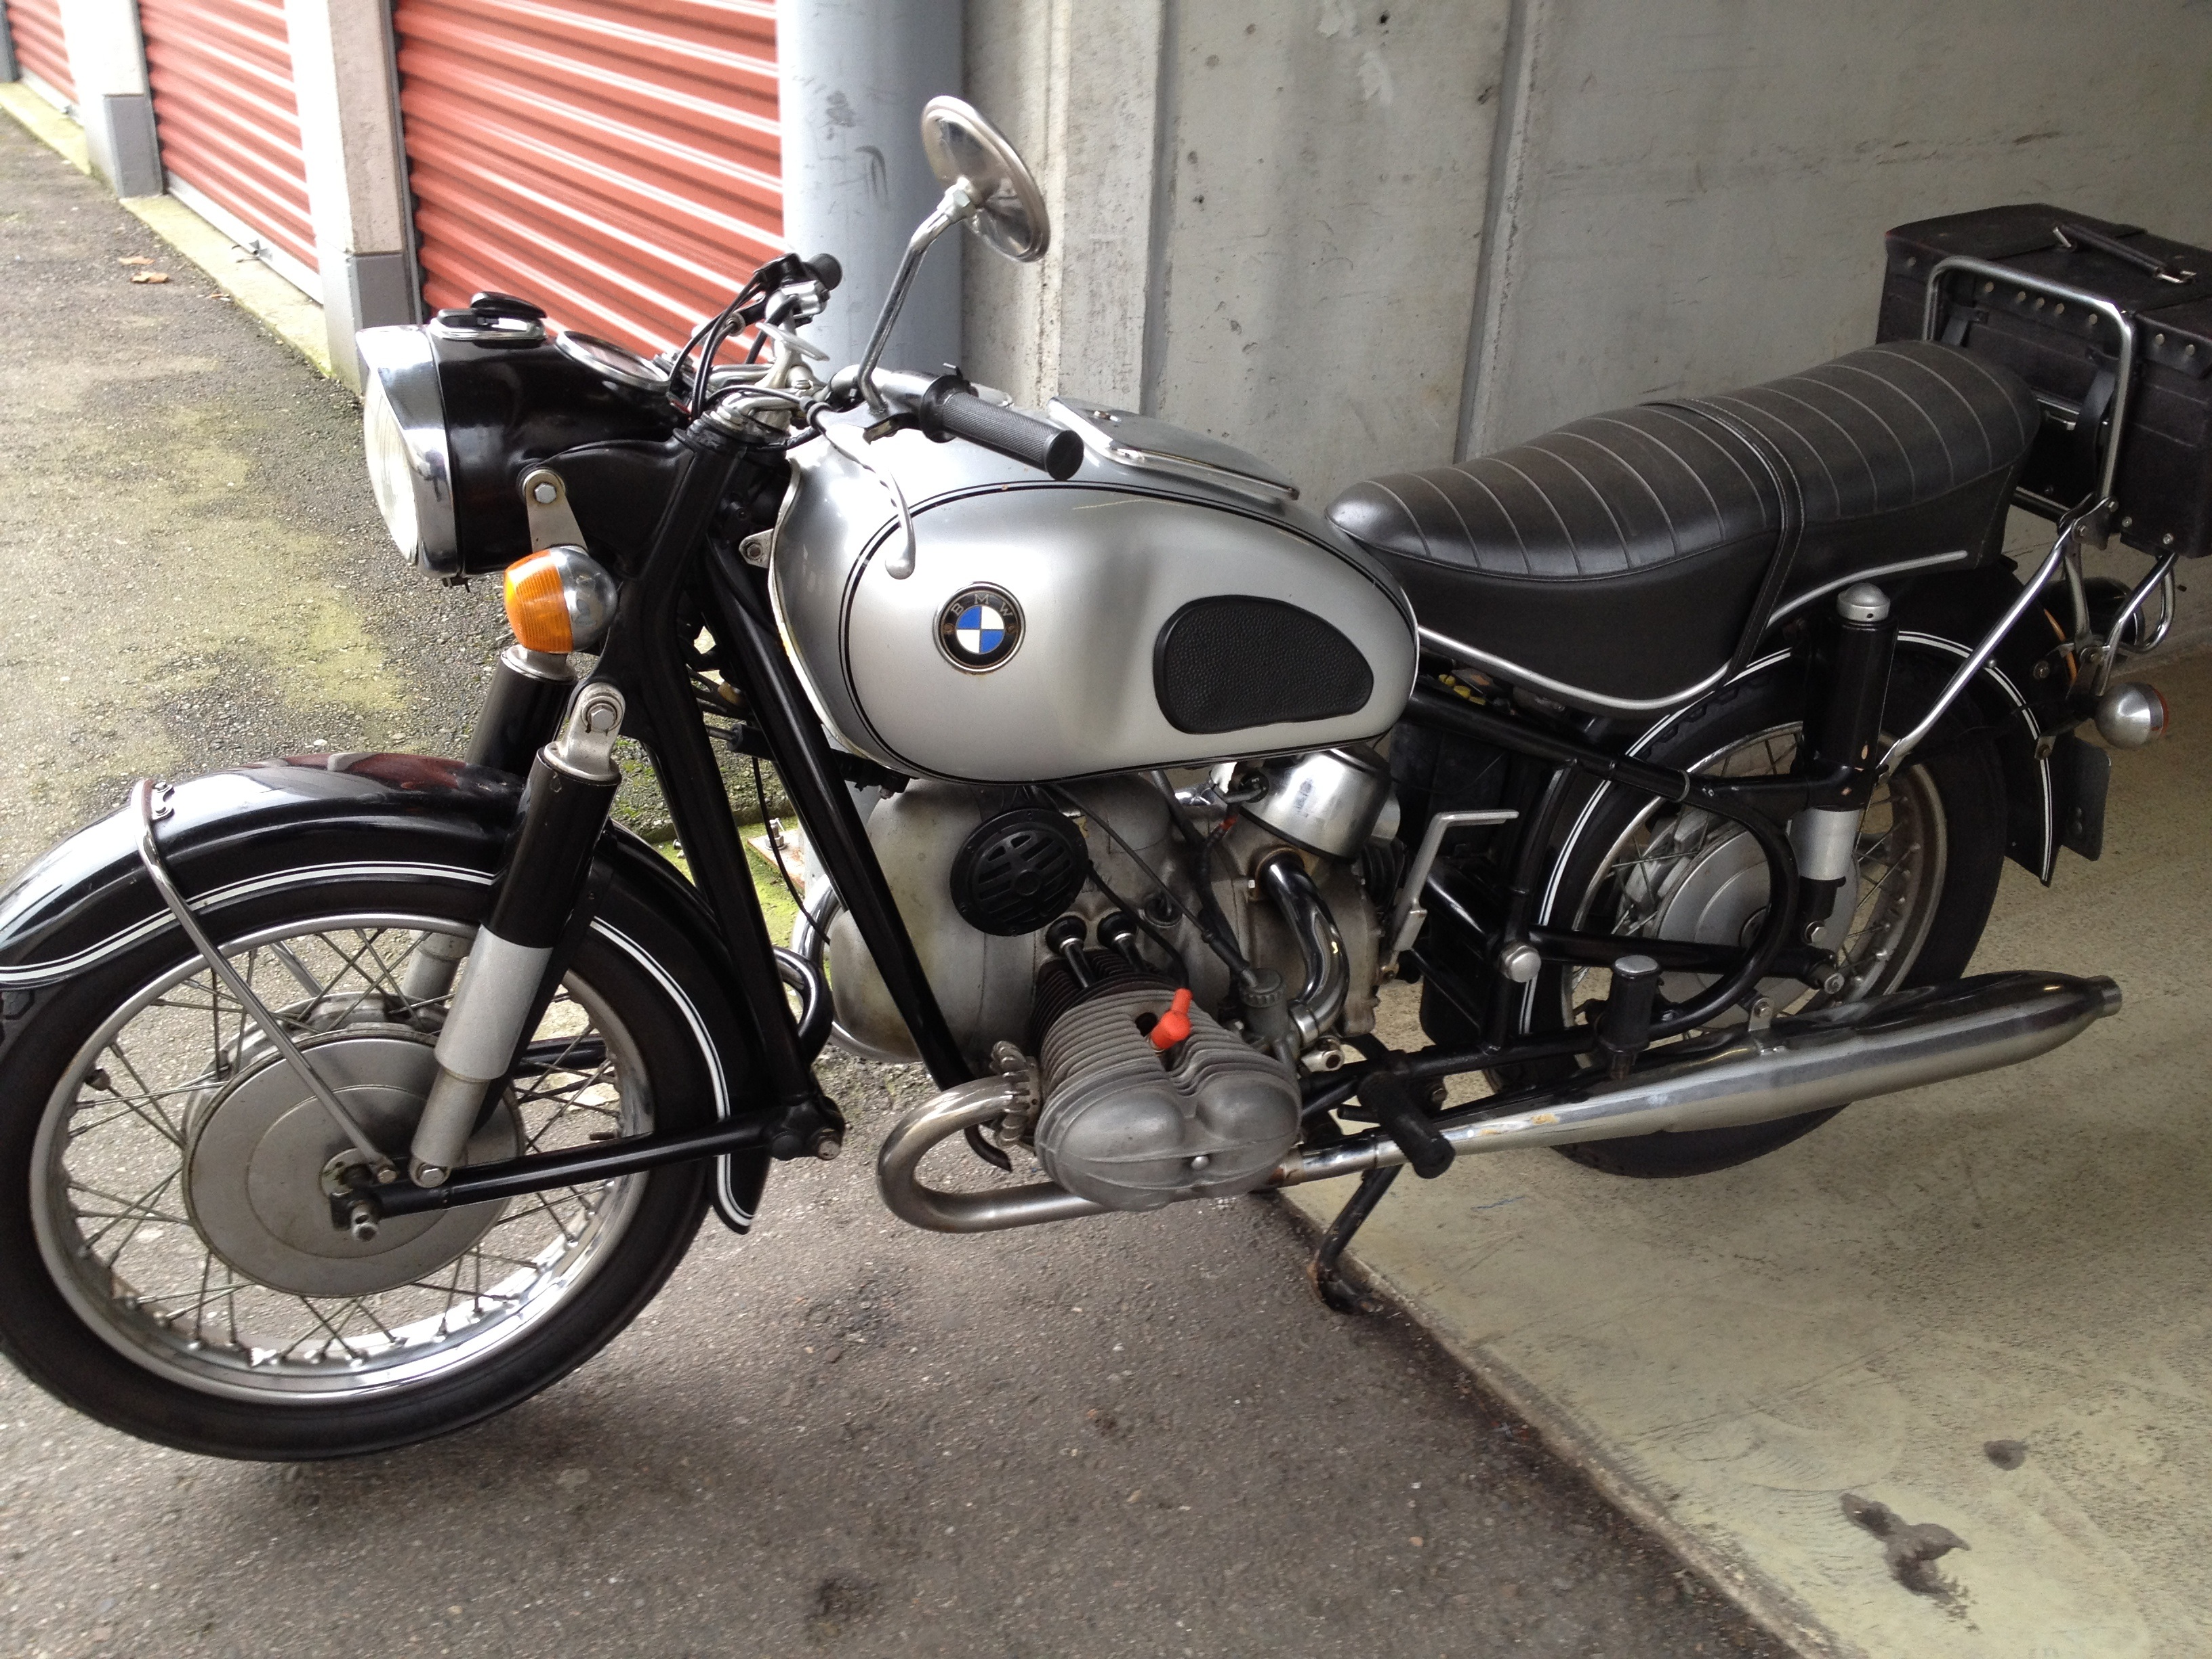
car, vintage, wheel, vehicle, motorcycle, motorbike, bmw, chopper, cruiser, motorcycling, land vehicle, automobile make, automotive exterior